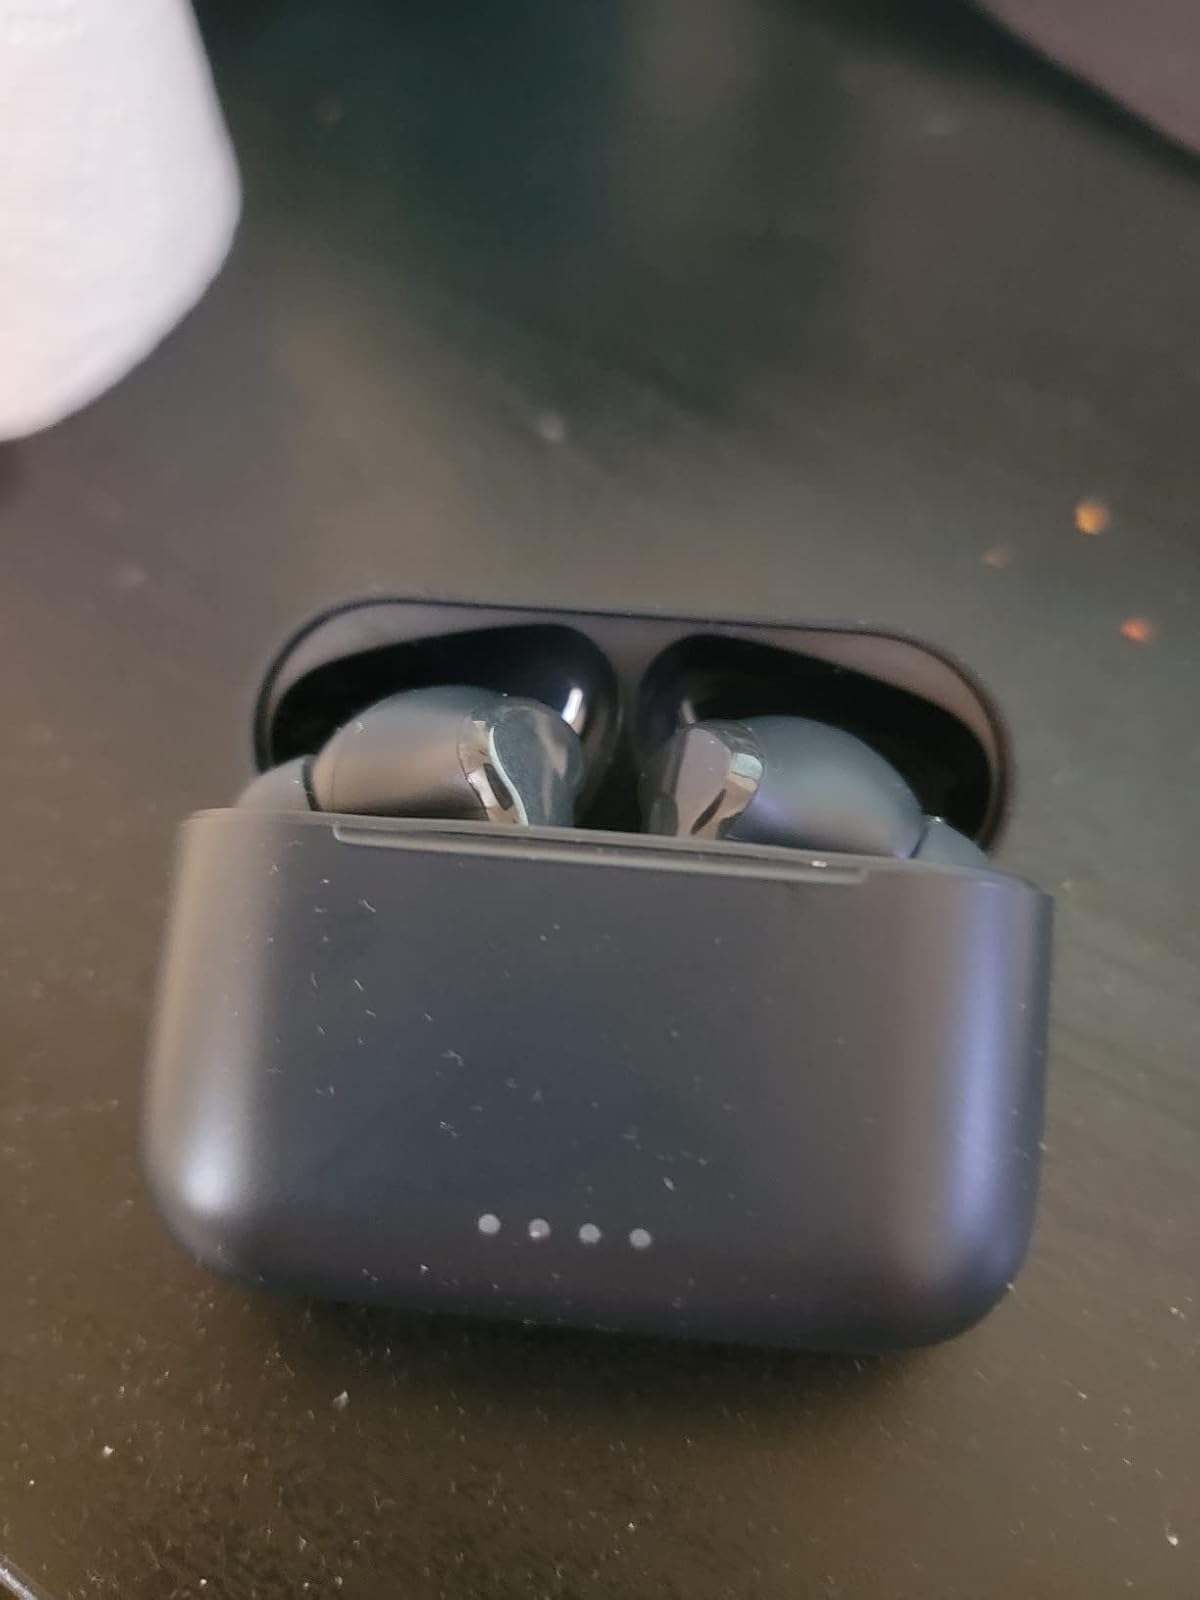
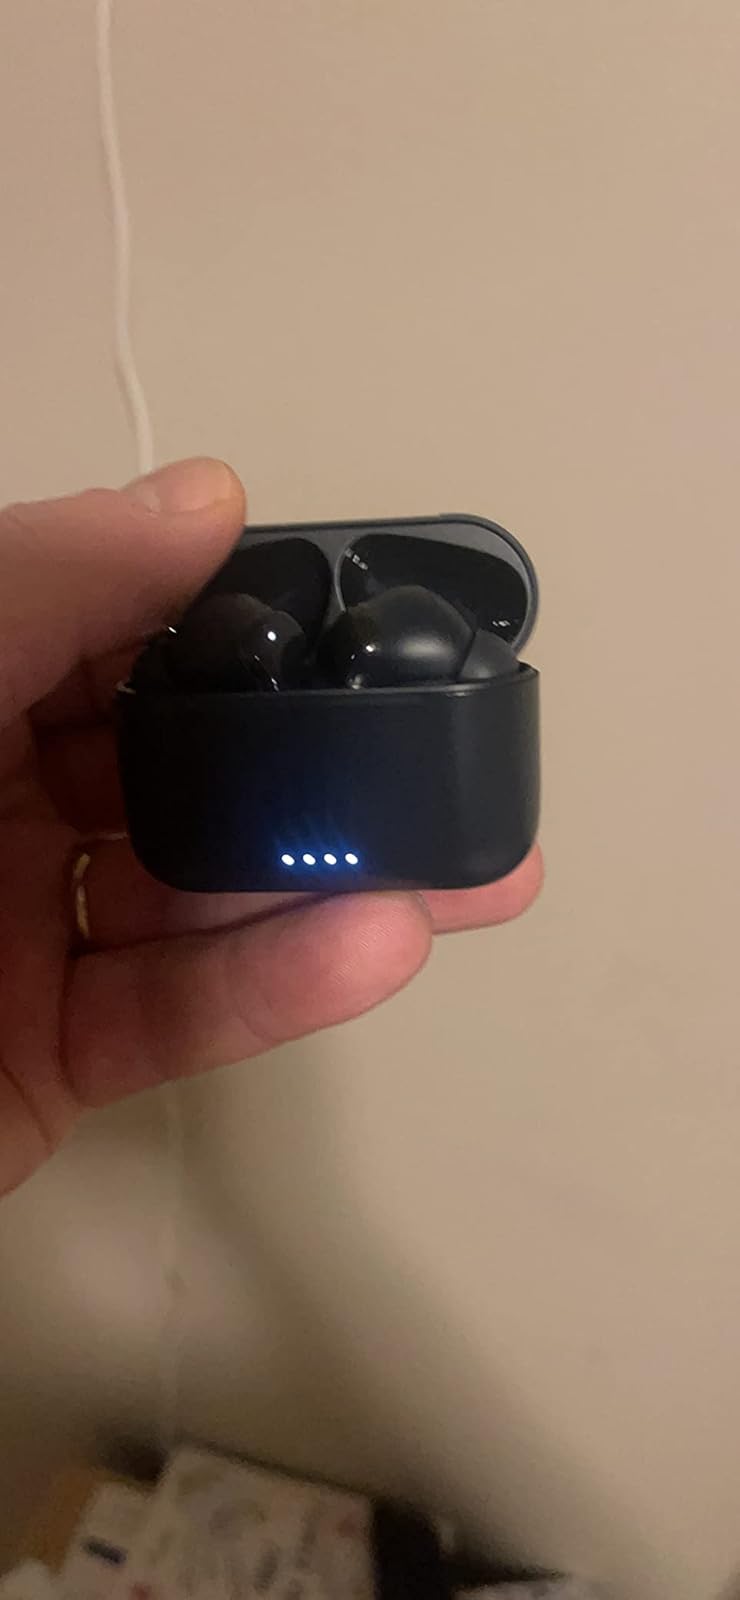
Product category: earbuds
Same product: yes